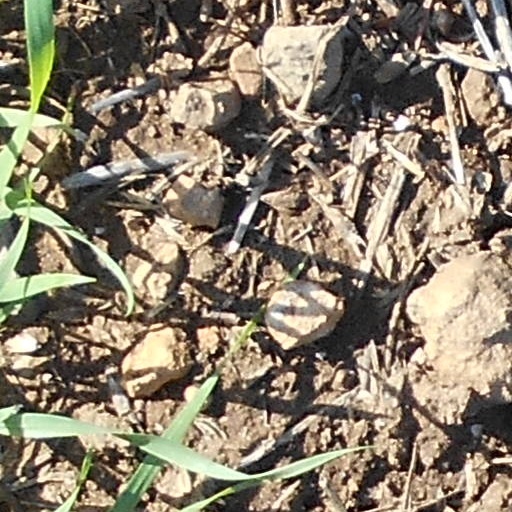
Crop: wheat